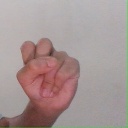
अक्षर: स